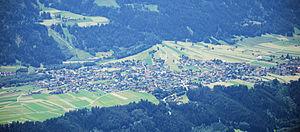
Götzens est une commune du district d'Innsbruck-Land, au Tyrol, située à environ 7 km au sud-ouest de la ville d'Innsbruck.